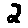
Label: 2